Elizabeth Stride

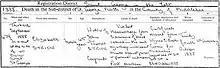
Death certificate of Elizabeth Stride, 24 October 1888

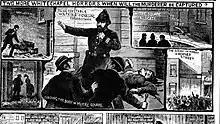
Section of the 6 October 1888 edition of "The Illustrated Police News" depicting the discoveries of the bodies of Elizabeth Stride and Catherine Eddowes

Police searched the crime scene and interrogated everyone who had been at the International Working Men's Educational Club, as well as all residents of the area.